Southampton F.C.

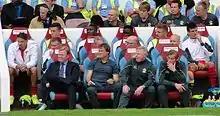
Ronald Koeman (front left) as manager

In November 2005, manager Harry Redknapp resigned to rejoin Portsmouth, and was replaced by George Burley. Rupert Lowe resigned as chairman in June 2006, and Jersey-based businessman Michael Wilde, who had become the club's major shareholder assumed the post. Following a club record £6 million being spent on transfers, Polish strikers Grzegorz Rasiak and Marek Saganowski performed well and the season saw the introduction of 17-year-old left-back Gareth Bale. Southampton finished in sixth place and lost the play-off semi-final to Derby County on penalties.